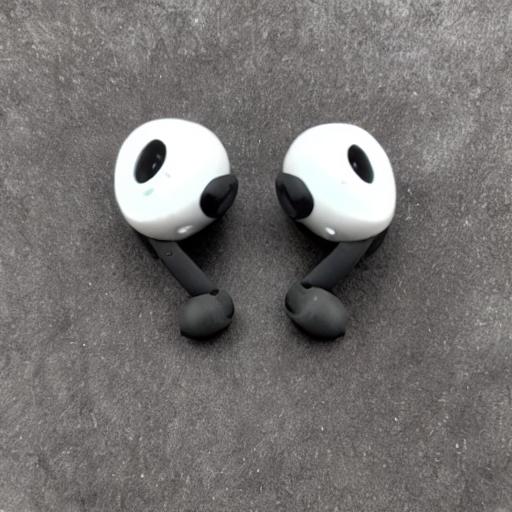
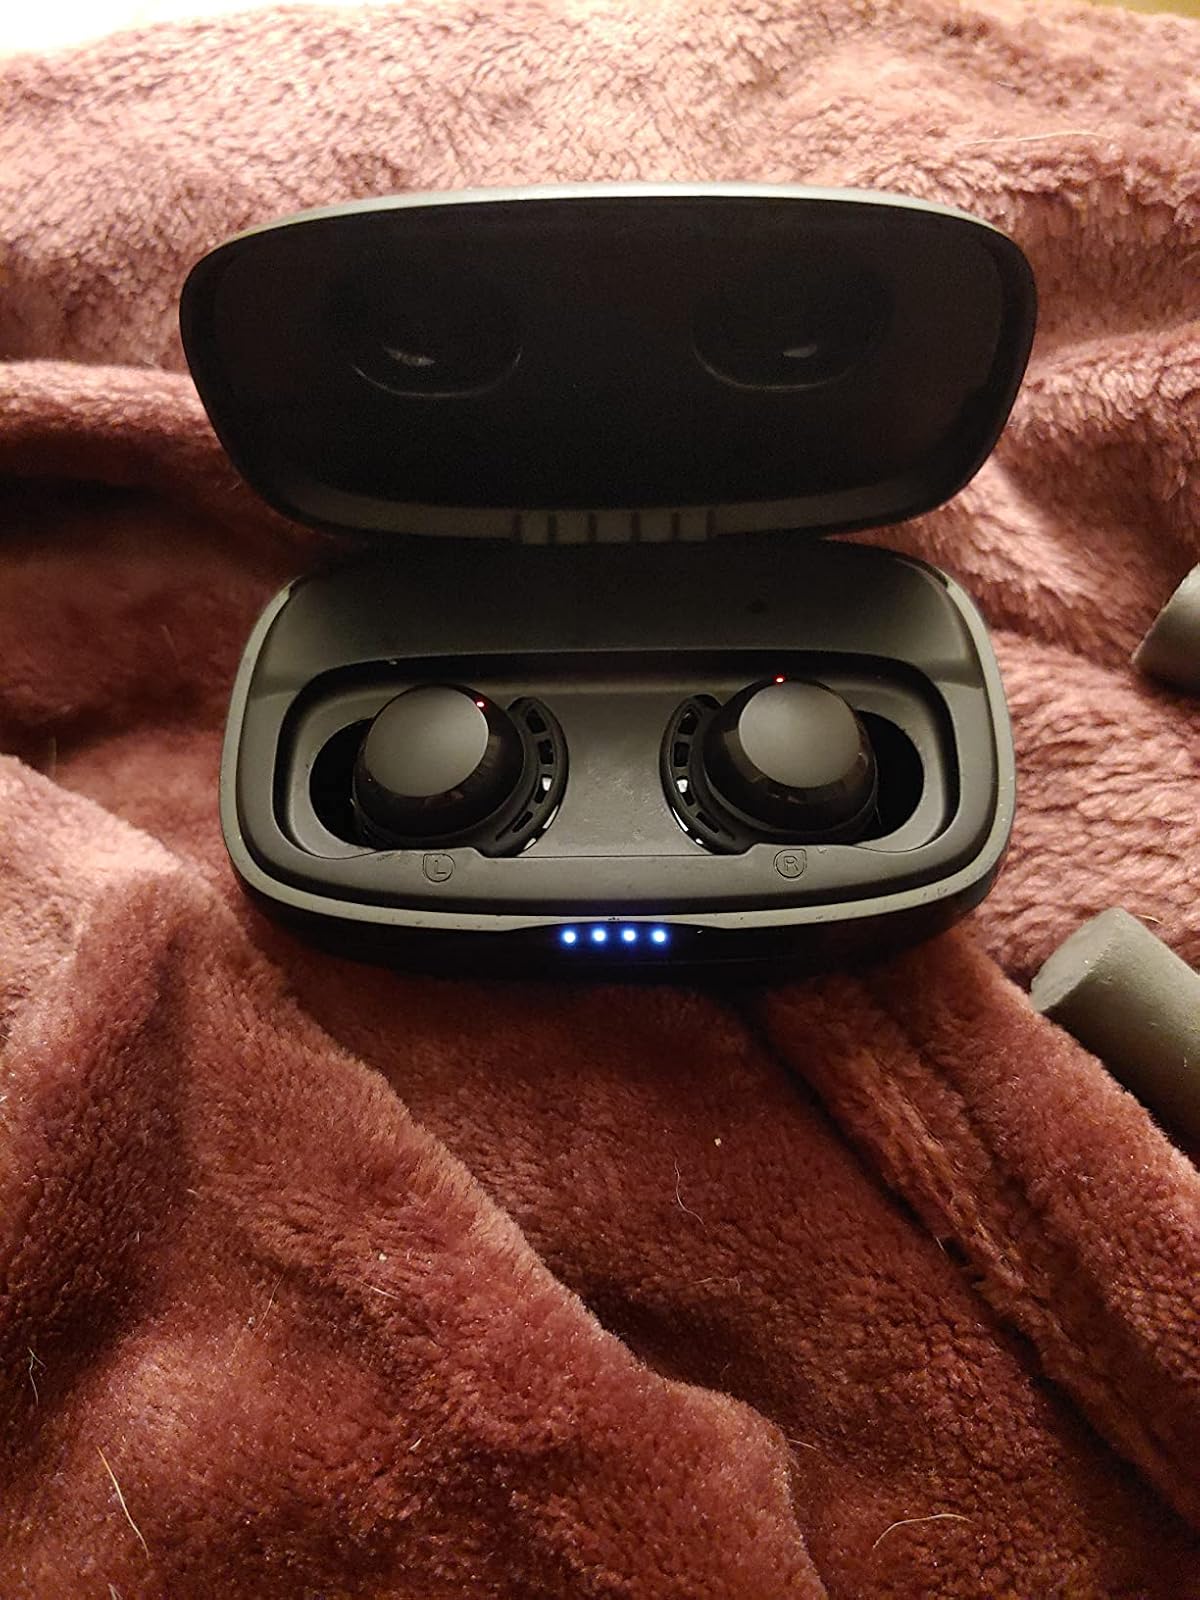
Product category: earbuds
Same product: no